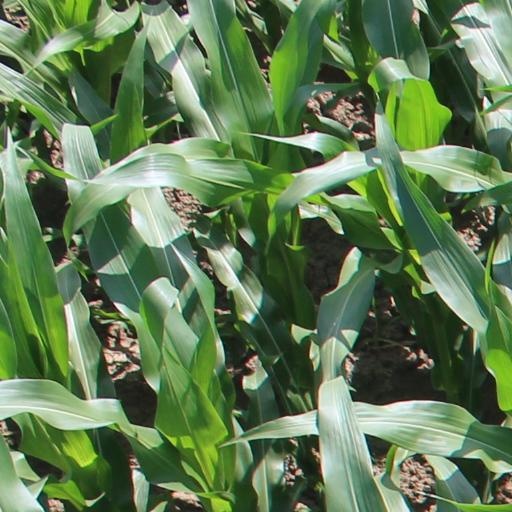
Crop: maize; corn